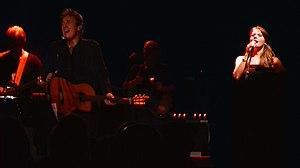
Murray Head en concert à Taillis-Vitré en 2004
Murray Head, né le 5 mars 1946 à Londres, est un chanteur et acteur britannique. Il est connu pour son album Say It Ain't So sorti en 1975 et a également joué dans le film de John Schlesinger Un dimanche comme les autres.